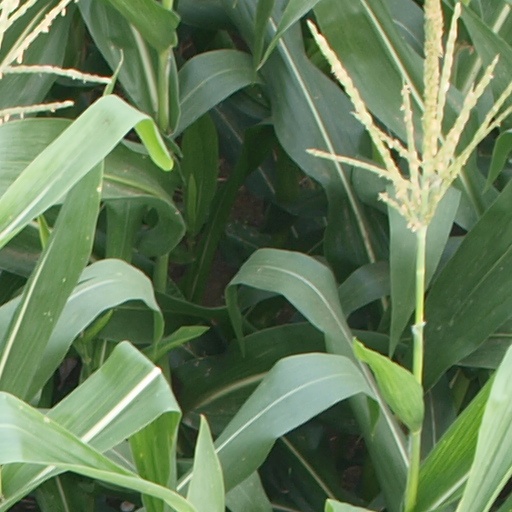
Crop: maize; corn